Lunisolar calendar

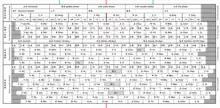
The Five Phases and Four Seasons of the traditional Chinese lunisolar calendar, with English translation.

The Chinese calendar (華夏曆法) or Chinese lunisolar calendar is also called Agricultural Calendar [農曆; 农历; Nónglì; 'farming calendar'], or Yin Calendar [陰曆; 阴历; Yīnlì; 'yin calendar']), as movements of the sun (representing Yang) and moon (representing Yin) are the references for the Chinese lunisolar calendar calculations. The Chinese lunisolar calendar is the origin of some variant calendars adopted by other neighboring countries, such as Vietnam and Korea.